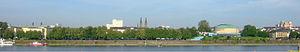
La salle Beethoven est une salle de concerts et de représentations de la ville de Bonn, placée sous la protection des monuments historiques. Elle est la troisième salle à y porter le nom de Ludwig van Beethoven, né à Bonn.